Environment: real
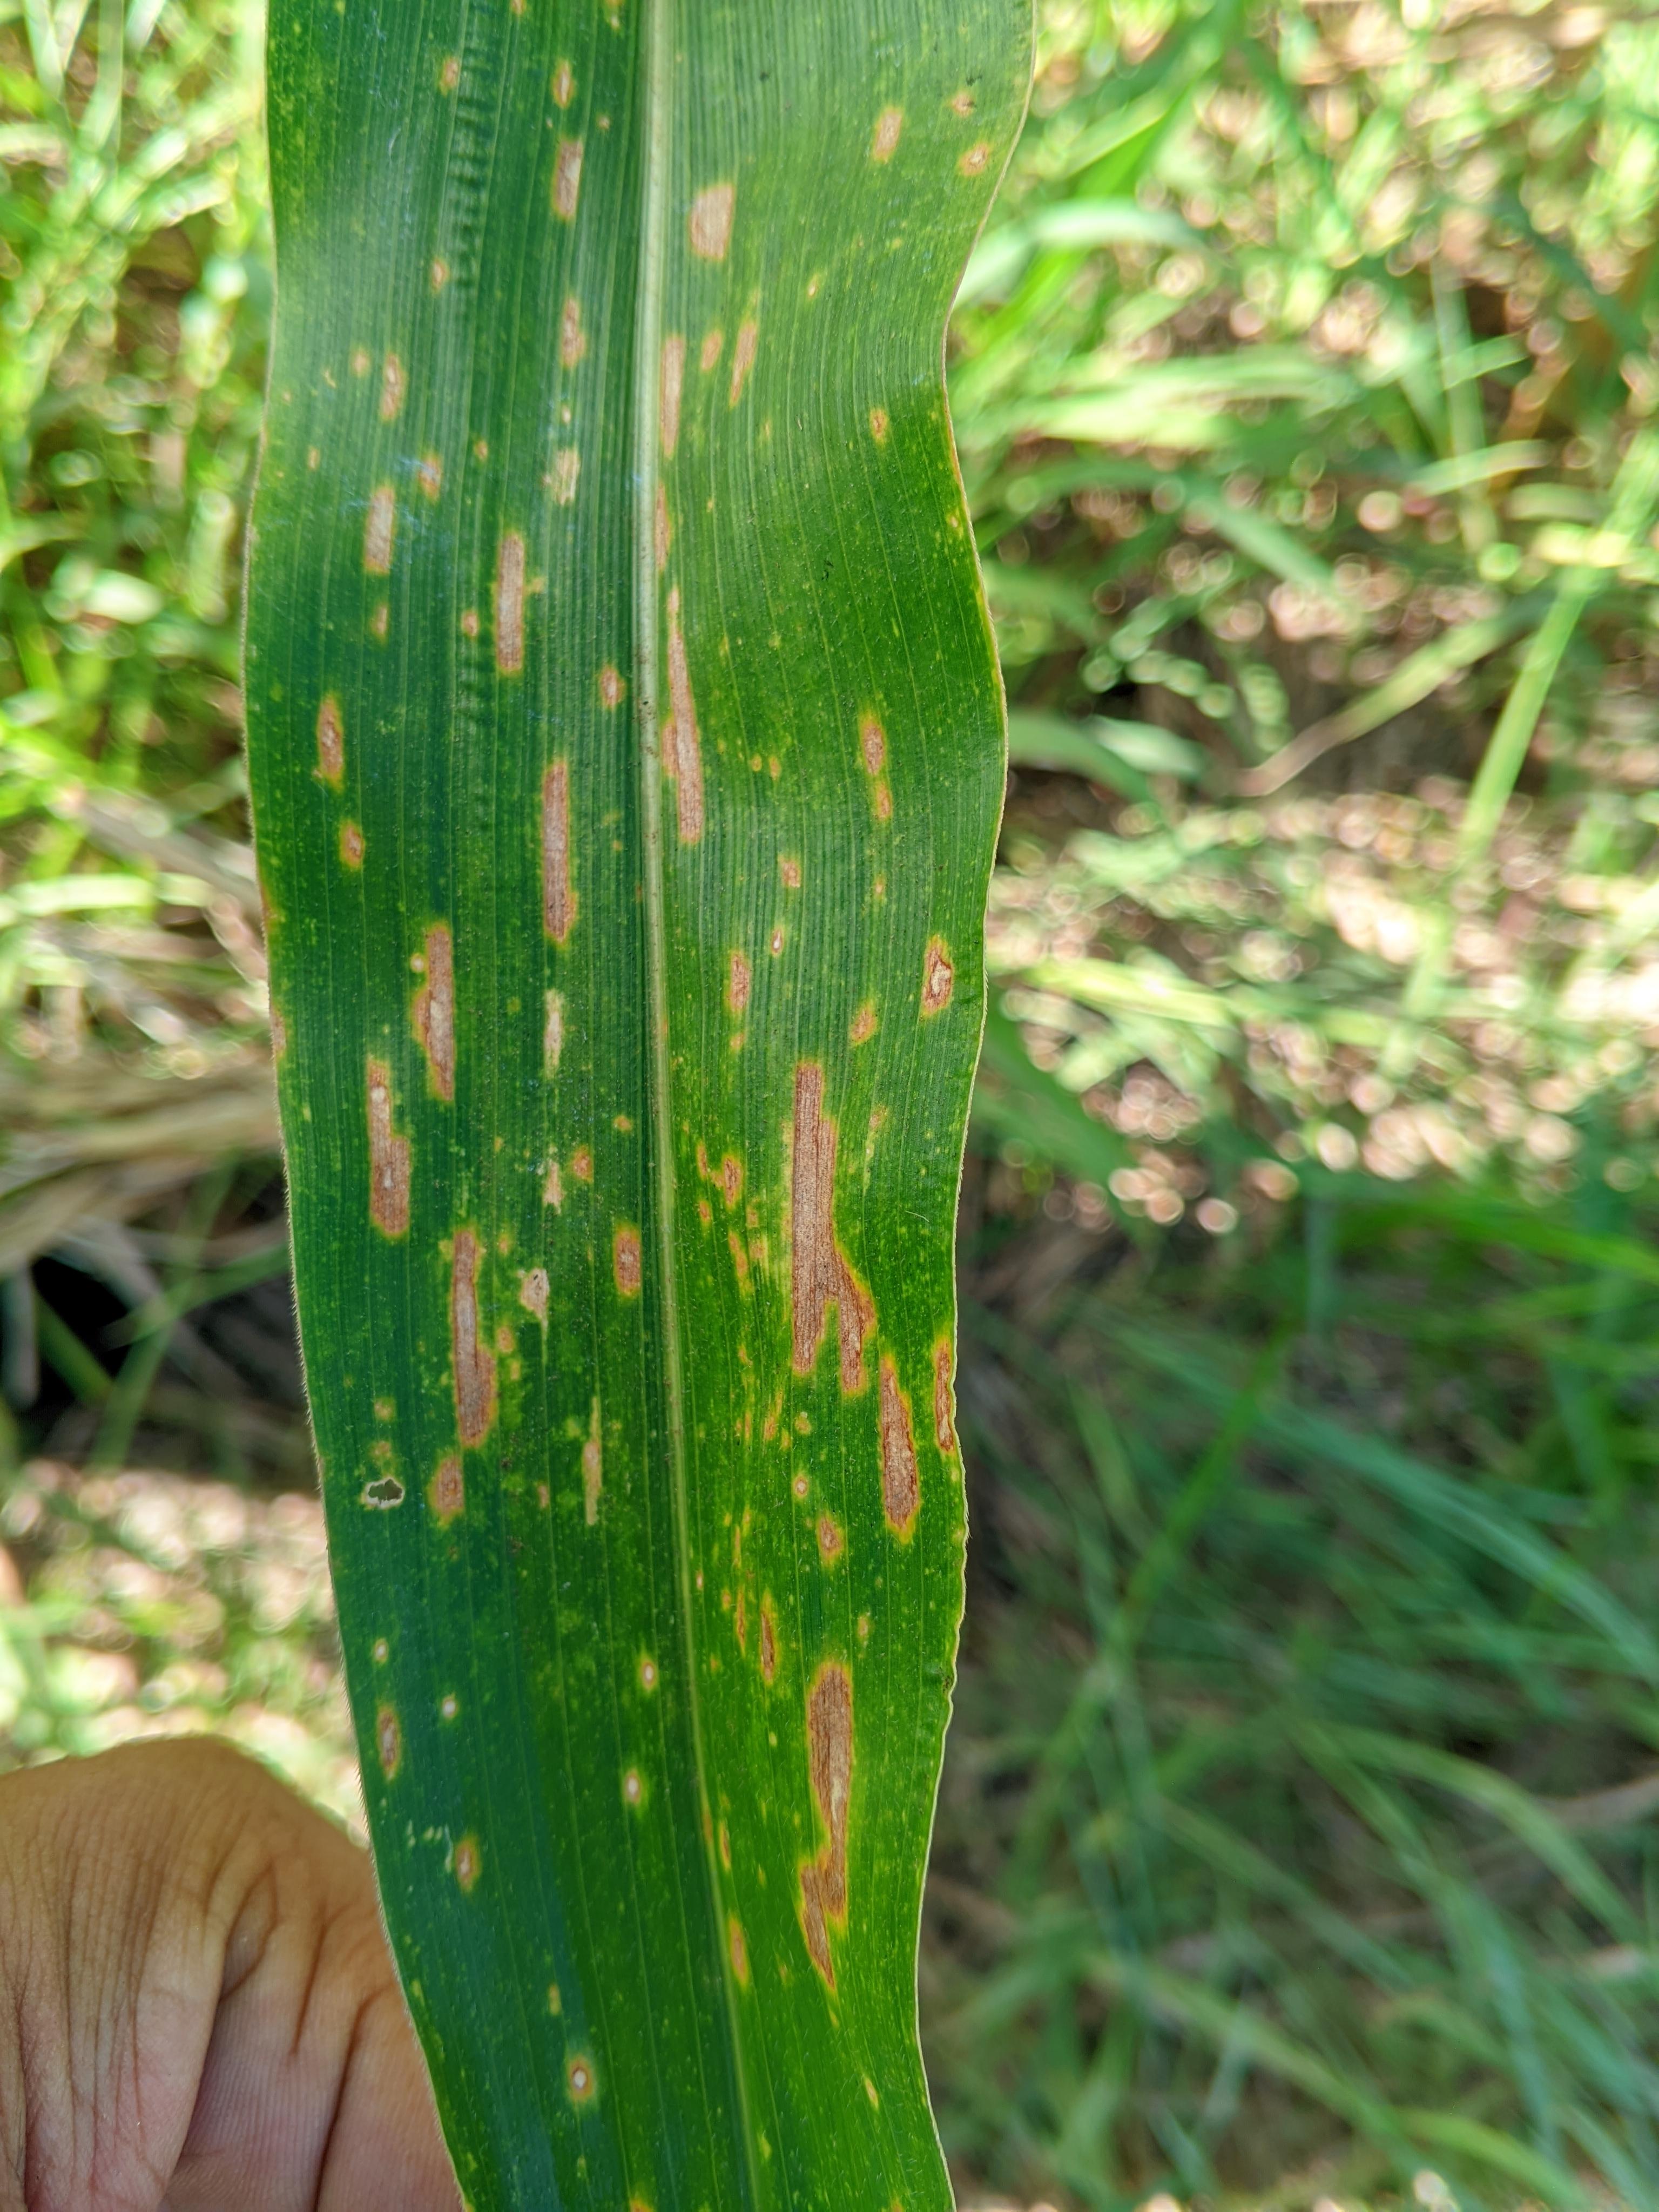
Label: gray_leaf_spot